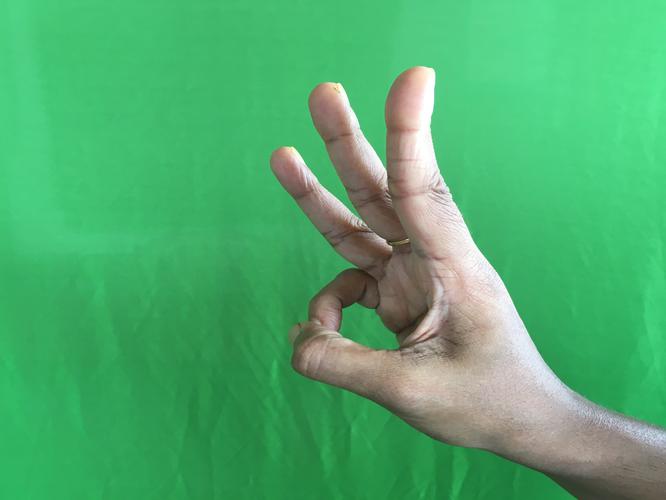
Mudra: Trishulam
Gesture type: single_hand